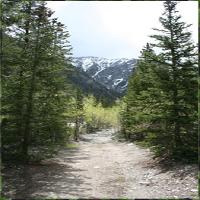
Weather: cloudy or overcast